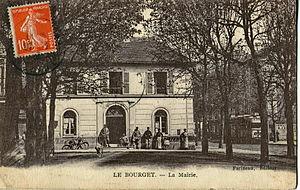
Carte postale ancienne éditée par Farineau
Le Bourget est une commune française située dans le département de la Seine-Saint-Denis en région Île-de-France.